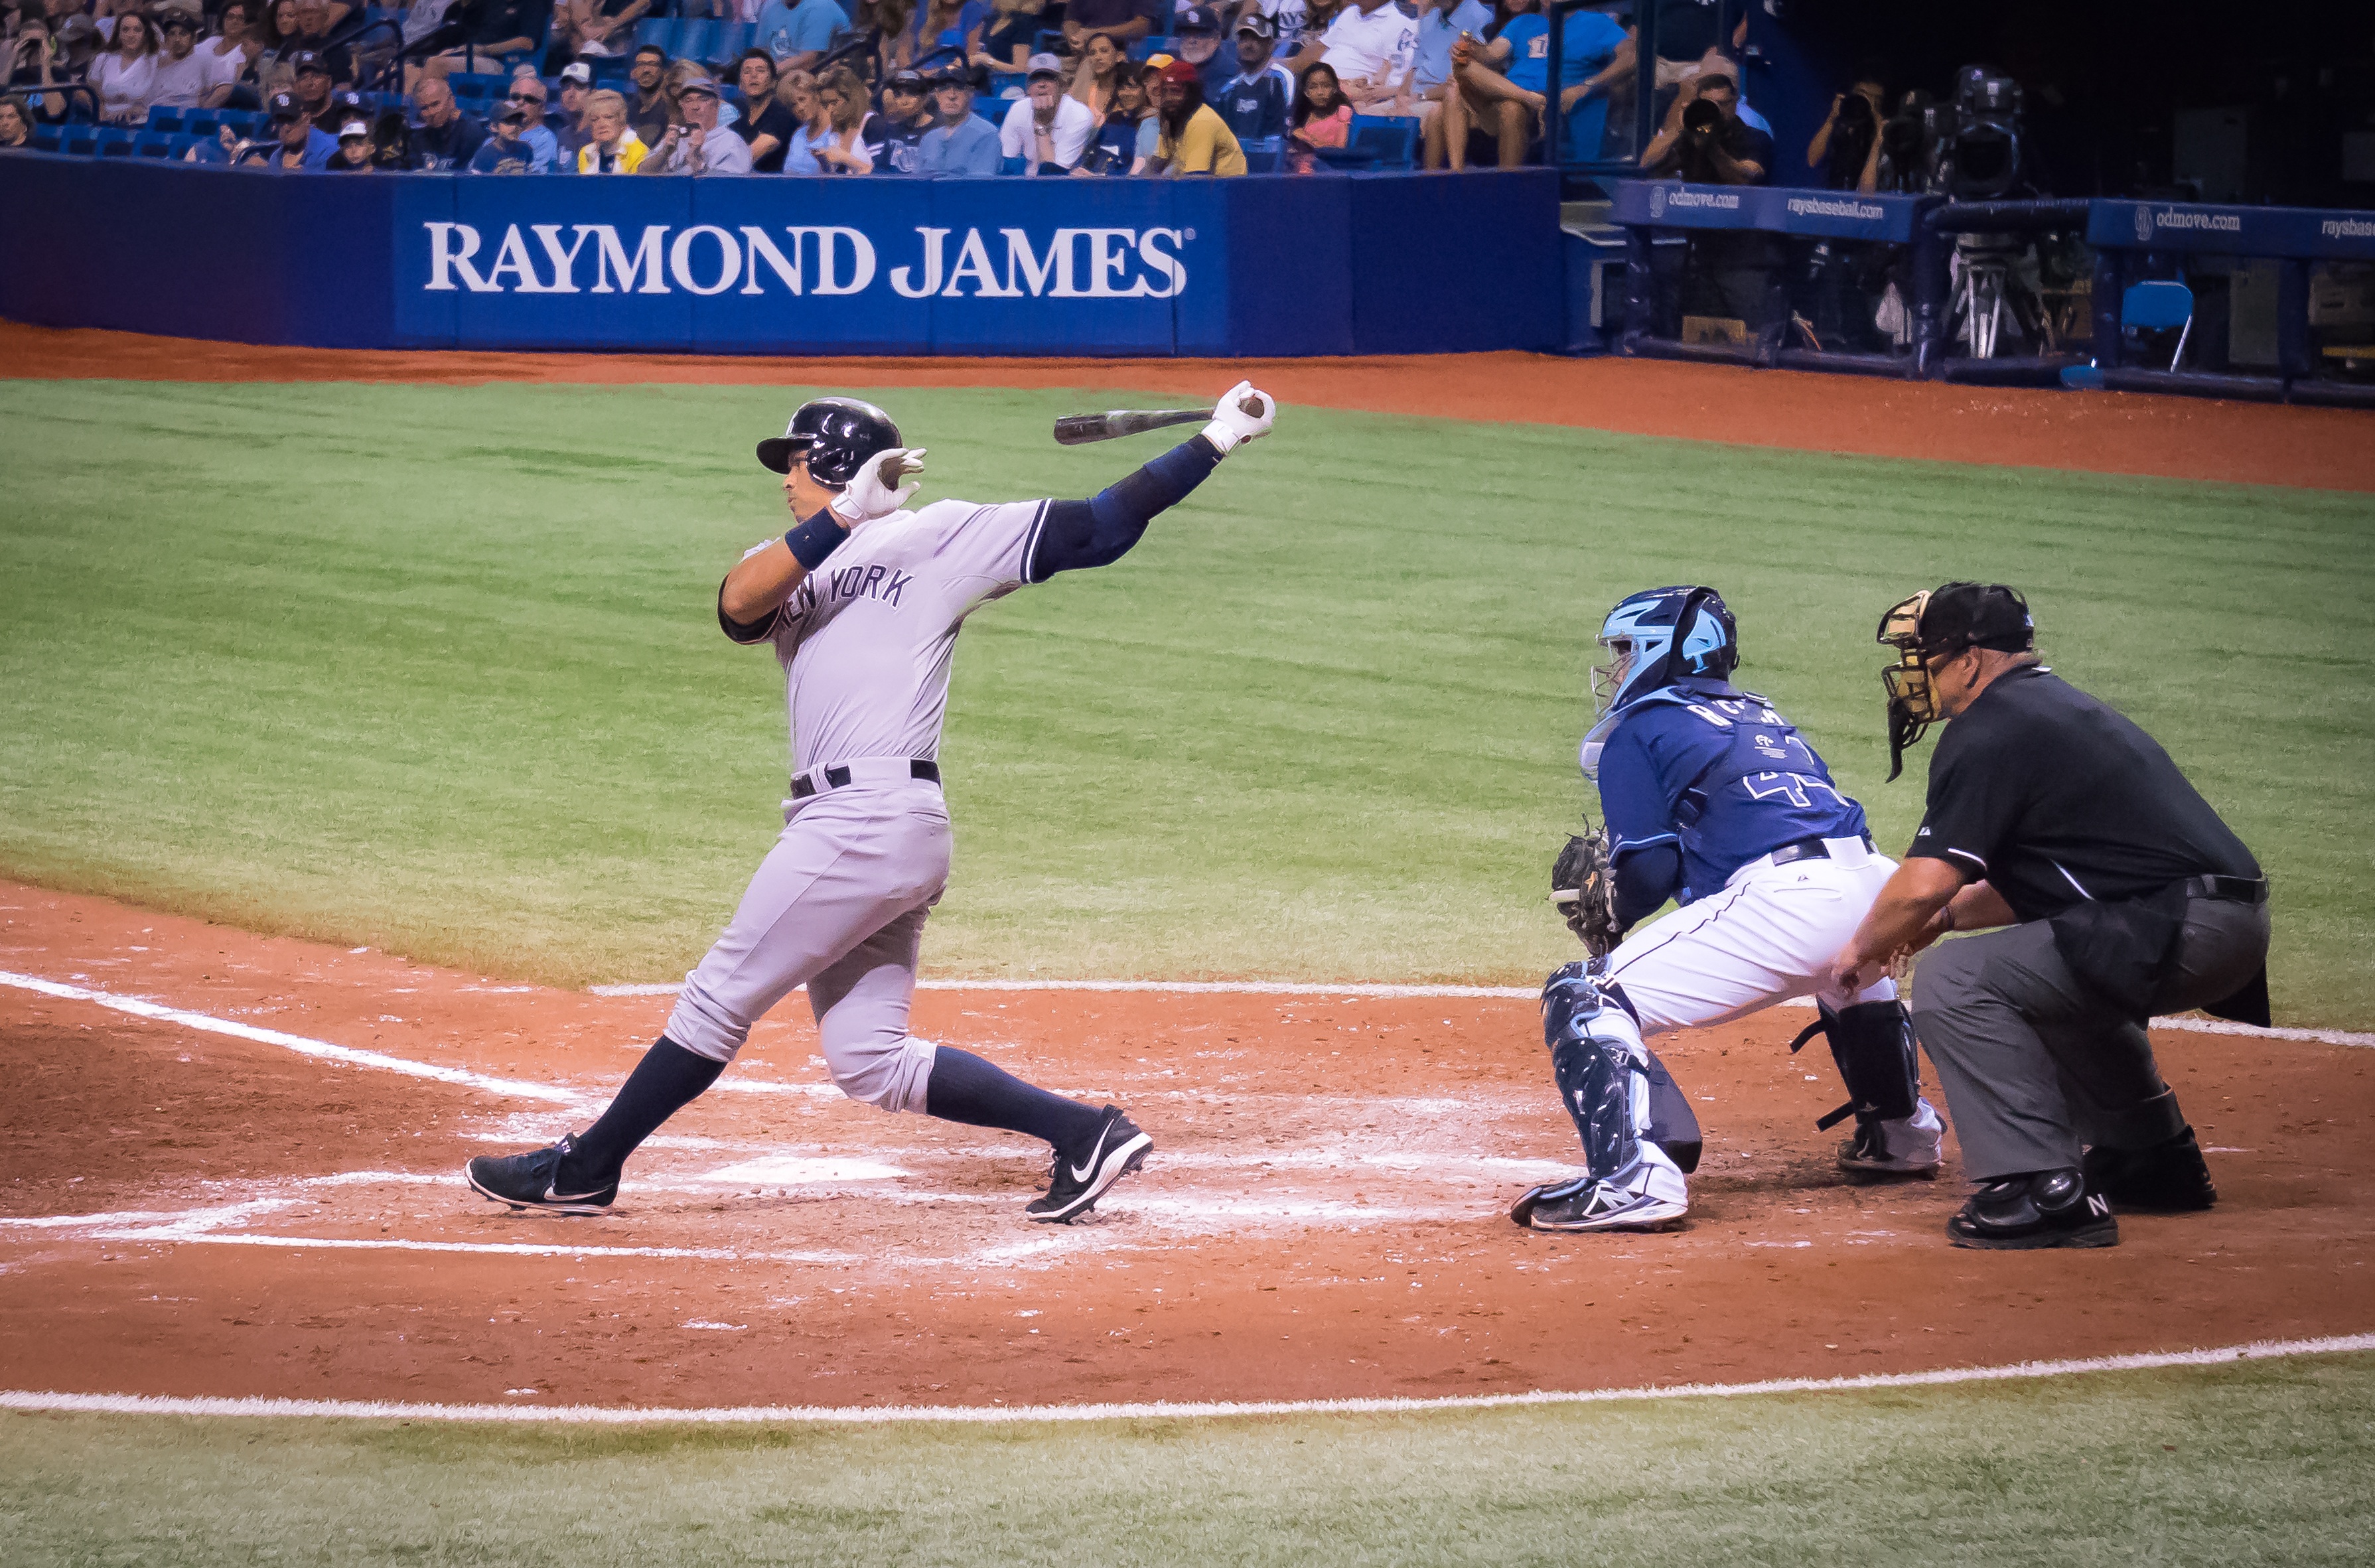
structure, baseball, sport, swing, stadium, player, baseball field, pitch, ballpark, batter, men, sports, pitcher, baseball player, catcher, ball game, team sport, pastime, infielder, baseball park, baseball umpire, college baseball, sport venue, bat and ball games, baseball positions, alex rodriguez, yankees, tampa rays stadium, swinging bat, umpire game